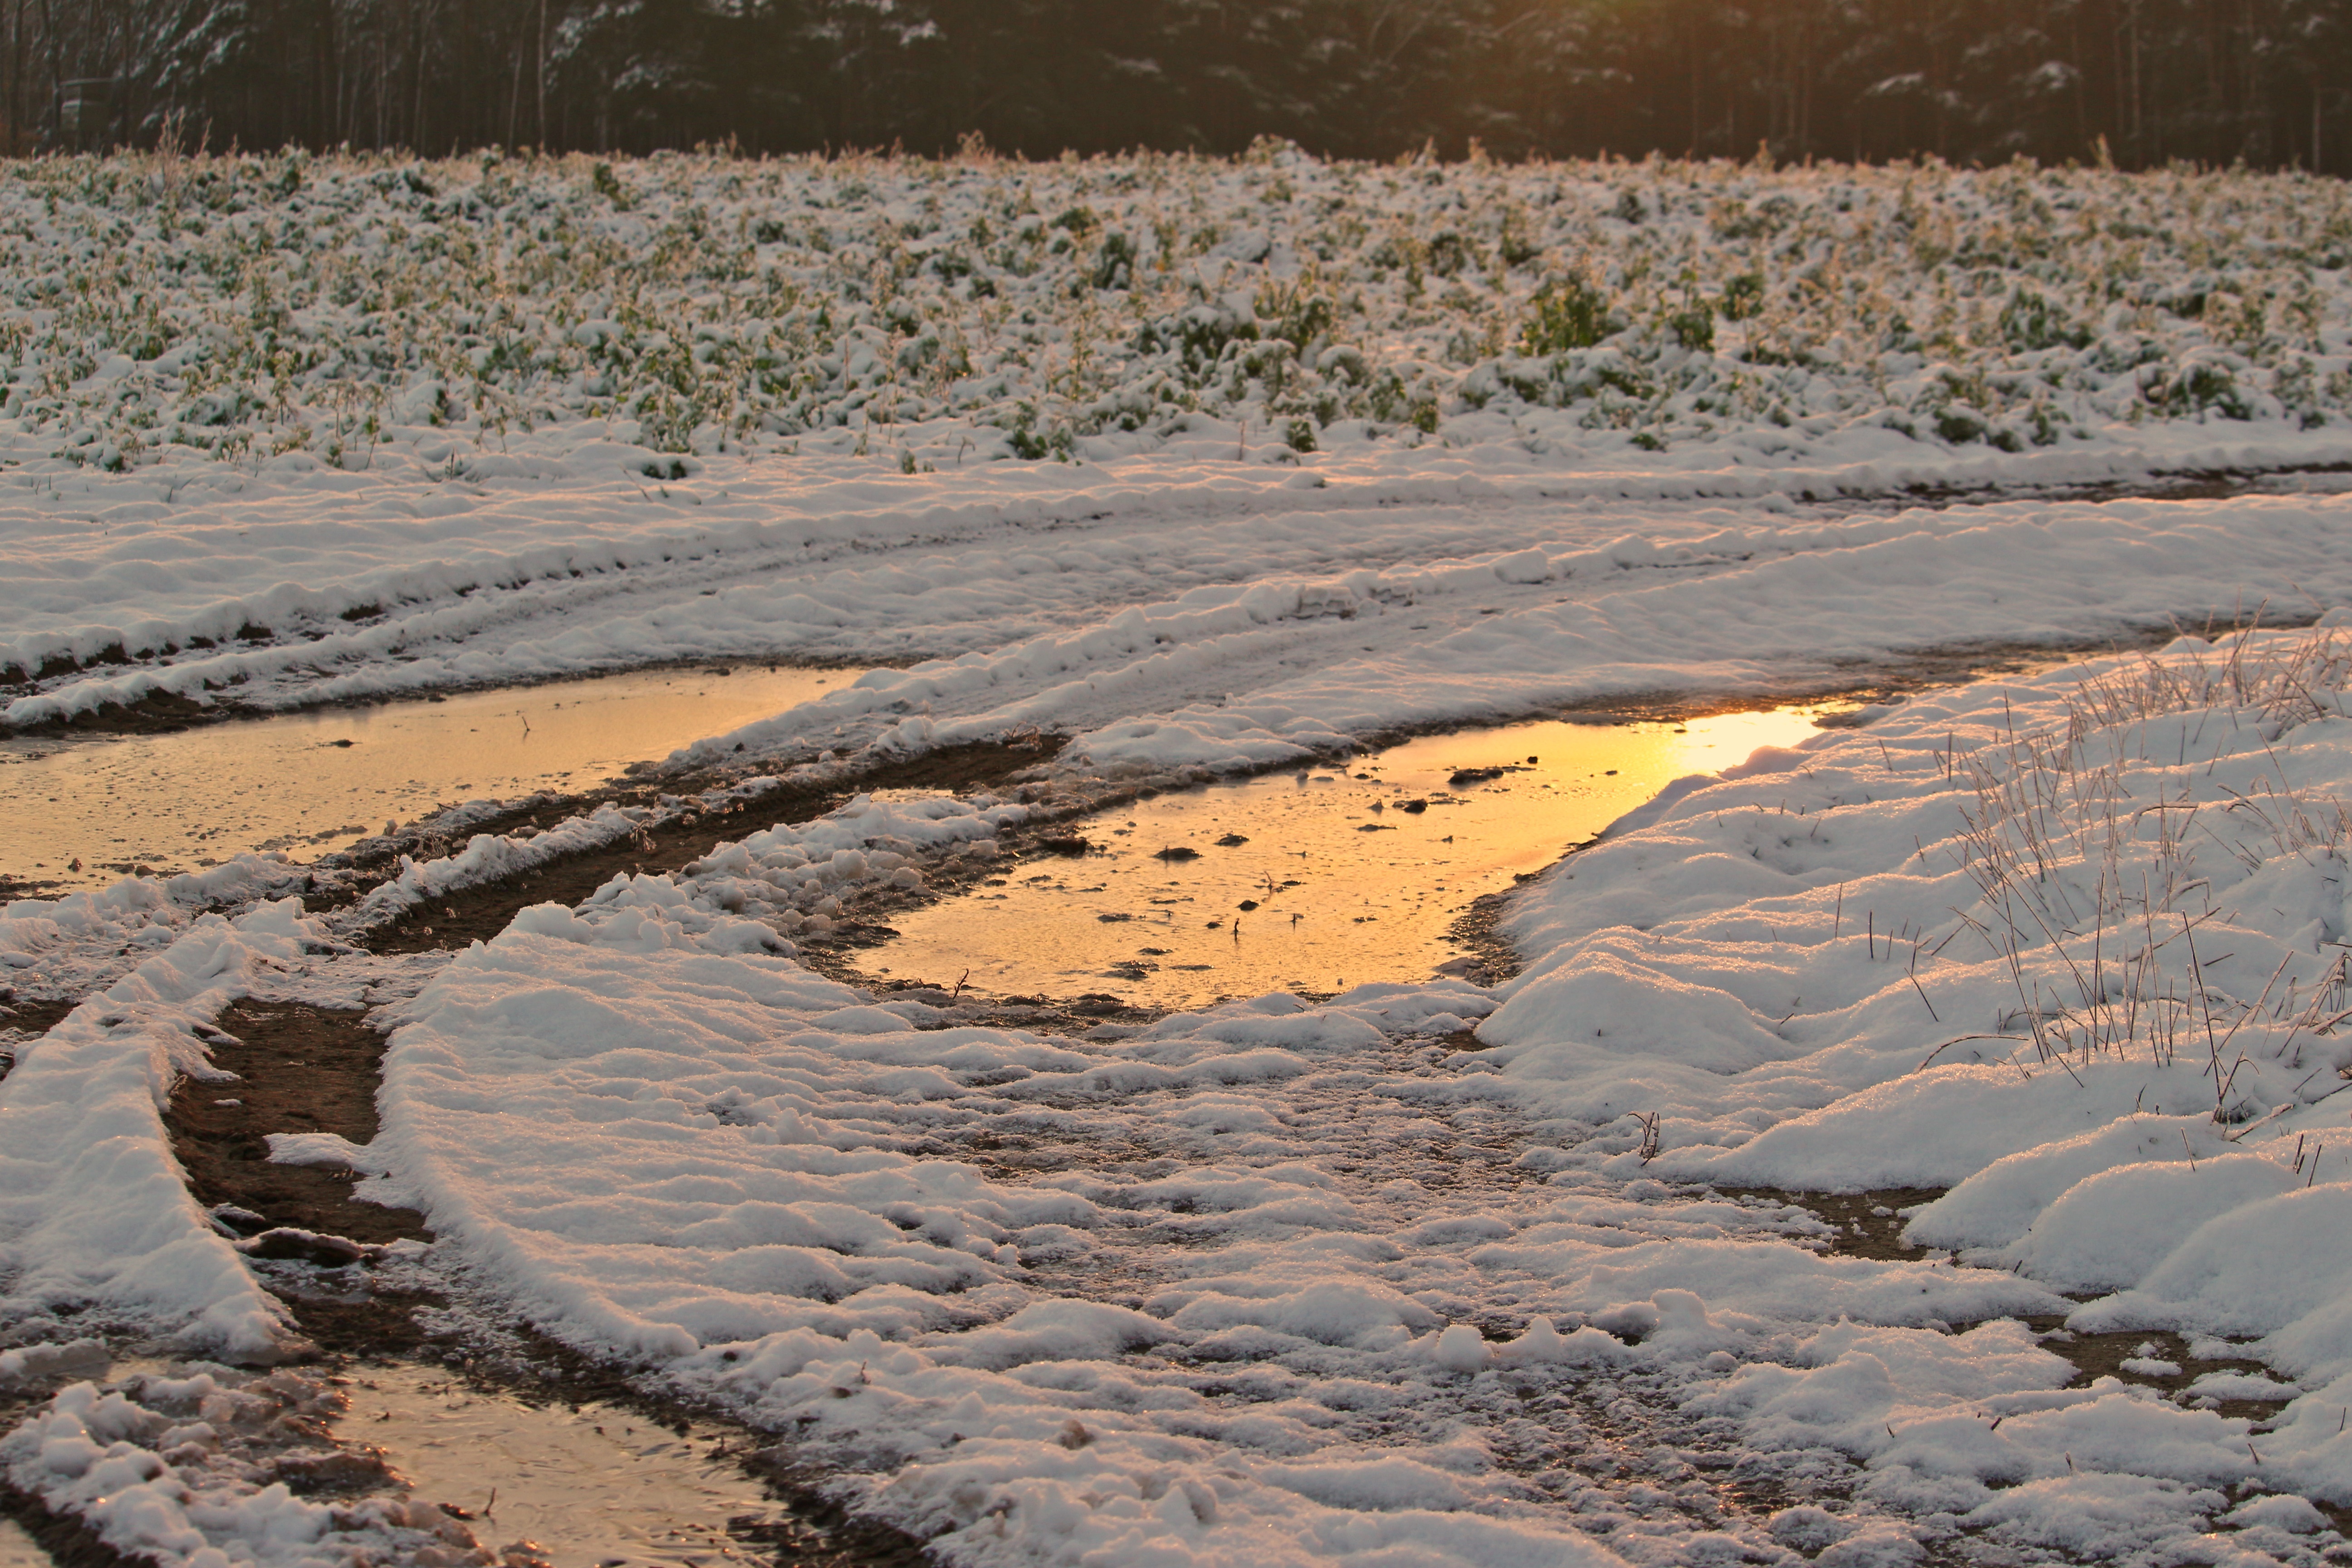
landscape, sea, sand, wilderness, snow, winter, sunset, shore, frost, river, ice, puddle, soil, frozen, season, material, geology, wetland, plateau, wintry, abendstimmung, tundra, afterglow, snow landscape, mudflat, natural environment